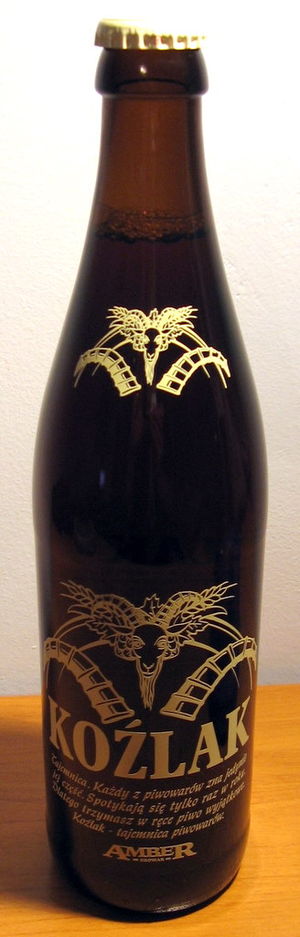
Kozlak
En flaske Koźlak fra det polske bryggeri Amber
Kozlak er et ølmærke som stammer fra Gdańsk i Polen, der i middelalderen og renæssancen var storleverandør af øl til Danmark. I nyere tid har byen genfundet sine rødder og nu brygges der igen øl efter de traditionelle forskrifter.